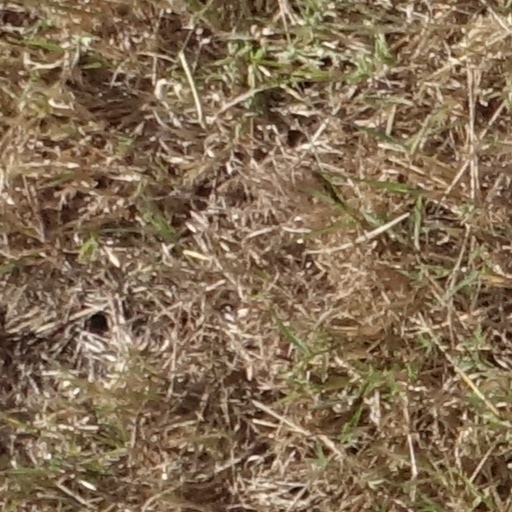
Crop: sorghum